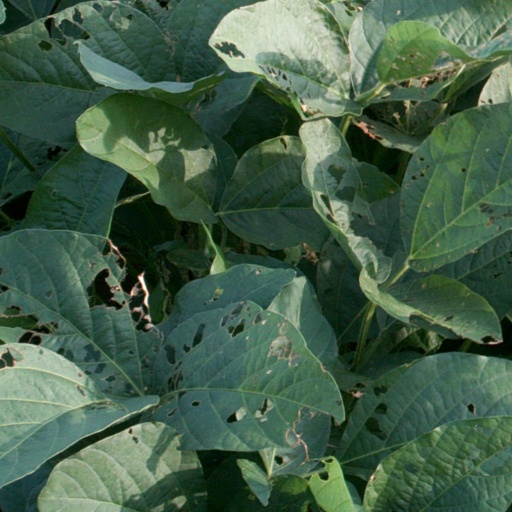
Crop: soybean